Venomics

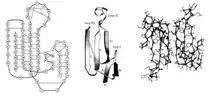
(Left) The amino acid structure, (Middle) diagram and (Right) Stereodiagram of k-Bungarotoxin.

Evidence of early interest in snake venom was prevalent throughout the early 20th century with one of the first big breakthroughs being in the mid-1960s. For example, Halbert Raudonat was one of the first researchers to fractionate Cobra ("Naja nivea") venom using a sophisticated dialysis and paper chromatography techniques. Furthermore, Evert Karlsson and David Eaker were able to successfully purify the specific neurotoxins found in Cobra ("Naja nigricollis") venom and found that those isolated polypeptides had a consistent molecular weight of around 7000.